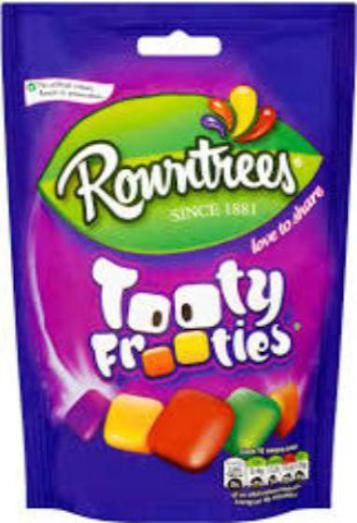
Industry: Food